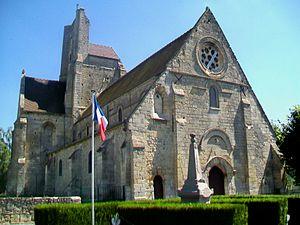
Vue d'ensemble depuis le nord-ouest.
L'église Saint-Martin est une église catholique paroissiale située à Cinqueux, en France. Elle possède l'une des plus anciennes nefs de plan basilical de la région, qui devrait remonter aux alentours de 1080. À l'extérieur, les deux contreforts plats flanquant la façade occidentale, les fenêtres latérales de la nef, les cordons de billettes comme unique élément du décor, et les curieux tympans en opus spicatum des anciens portails de la façade et du bas-côté sud datent d'origine. L'intérieur est d'une grande sobriété, et les grandes arcades retombent sur de simples impostes gravés d'un décor géométrique ou sculptés. Les parties orientales et la grande rosace en haut de la façade sont de style gothique primitif et ont été bâties au tout début du XIIIᵉ siècle à l'emplacement du sanctuaire roman. Le 17 février 1910, la pile sud-est du clocher, qui s'élève au-dessus de la croisée du transept, s'est subitement effondrée, et entraînée dans sa chute une partie des voûtes des travées autour. Au lieu d'étayer le clocher, les autorités ont précipitamment décidé de faire dynamiter le reste du clocher.